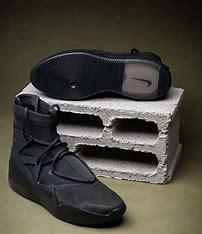
Brand: Nike
Model: Fear of God